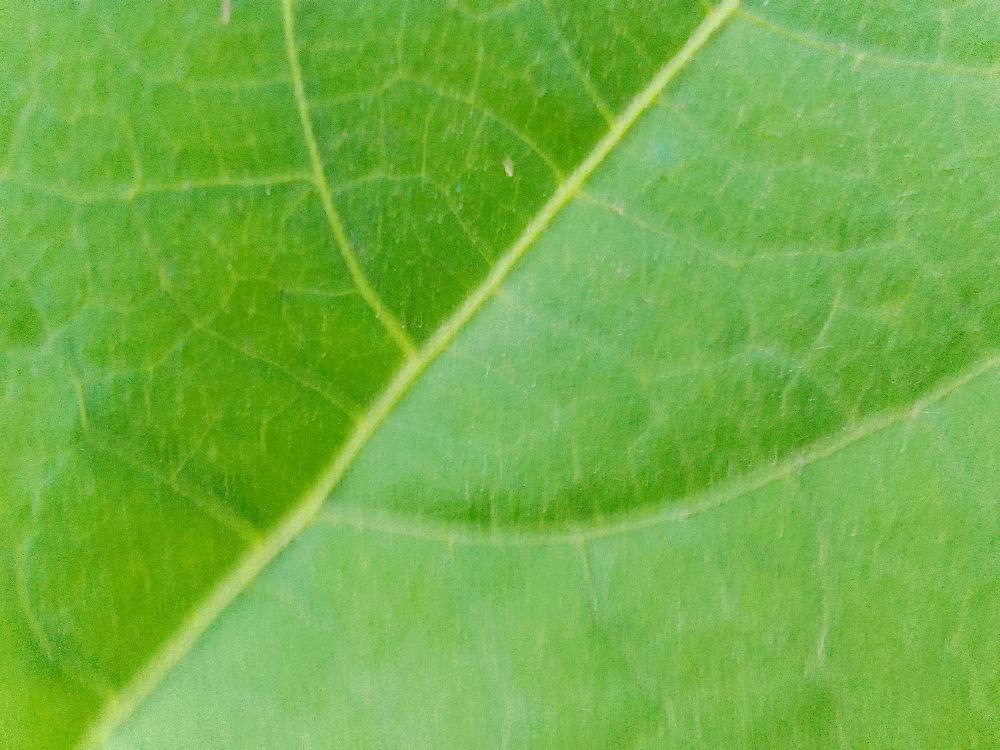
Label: healthy